Duke of Vallombrosa

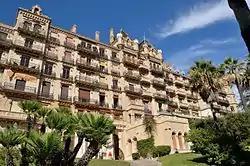
Château Vallombrosa in Cannes

On 25 April 1861, the 4th Duke purchased the Château des Tours, also known as the Villa Sainte-Ursule, in Cannes for 180,000 francs from the Marquess Conyngham. The Gothic Revival villa, later known as the Château Vallombrosa, was built by Sir Thomas Robinson Woolfield on behalf of Lord Londesborough between 1852 and 1856. The Duke added a chapel, decorated the hall, and enlarged the park. After the Duchesses death on 17 October 1887 at the Château d'Abondant in Eure-et-Loir, the Duke retired to Paris, never to return to Cannes. Château Vallombrosa was leased for a while to Prince of Wagram and his wife, Berthe von Rothschild. On 6 May 1890, in order to pay the debts accumulated by his adventurer son, Antoine, Marquis of Morès, the Château was sold to the wealthy German hotelier Henri-Martin Ellmer for 410,000 francs and another 30,000 francs for the furniture. Ellmer hired Laurent Vianay to expand and transform the villa into the Hôtel du Parc, which opened in 1893.